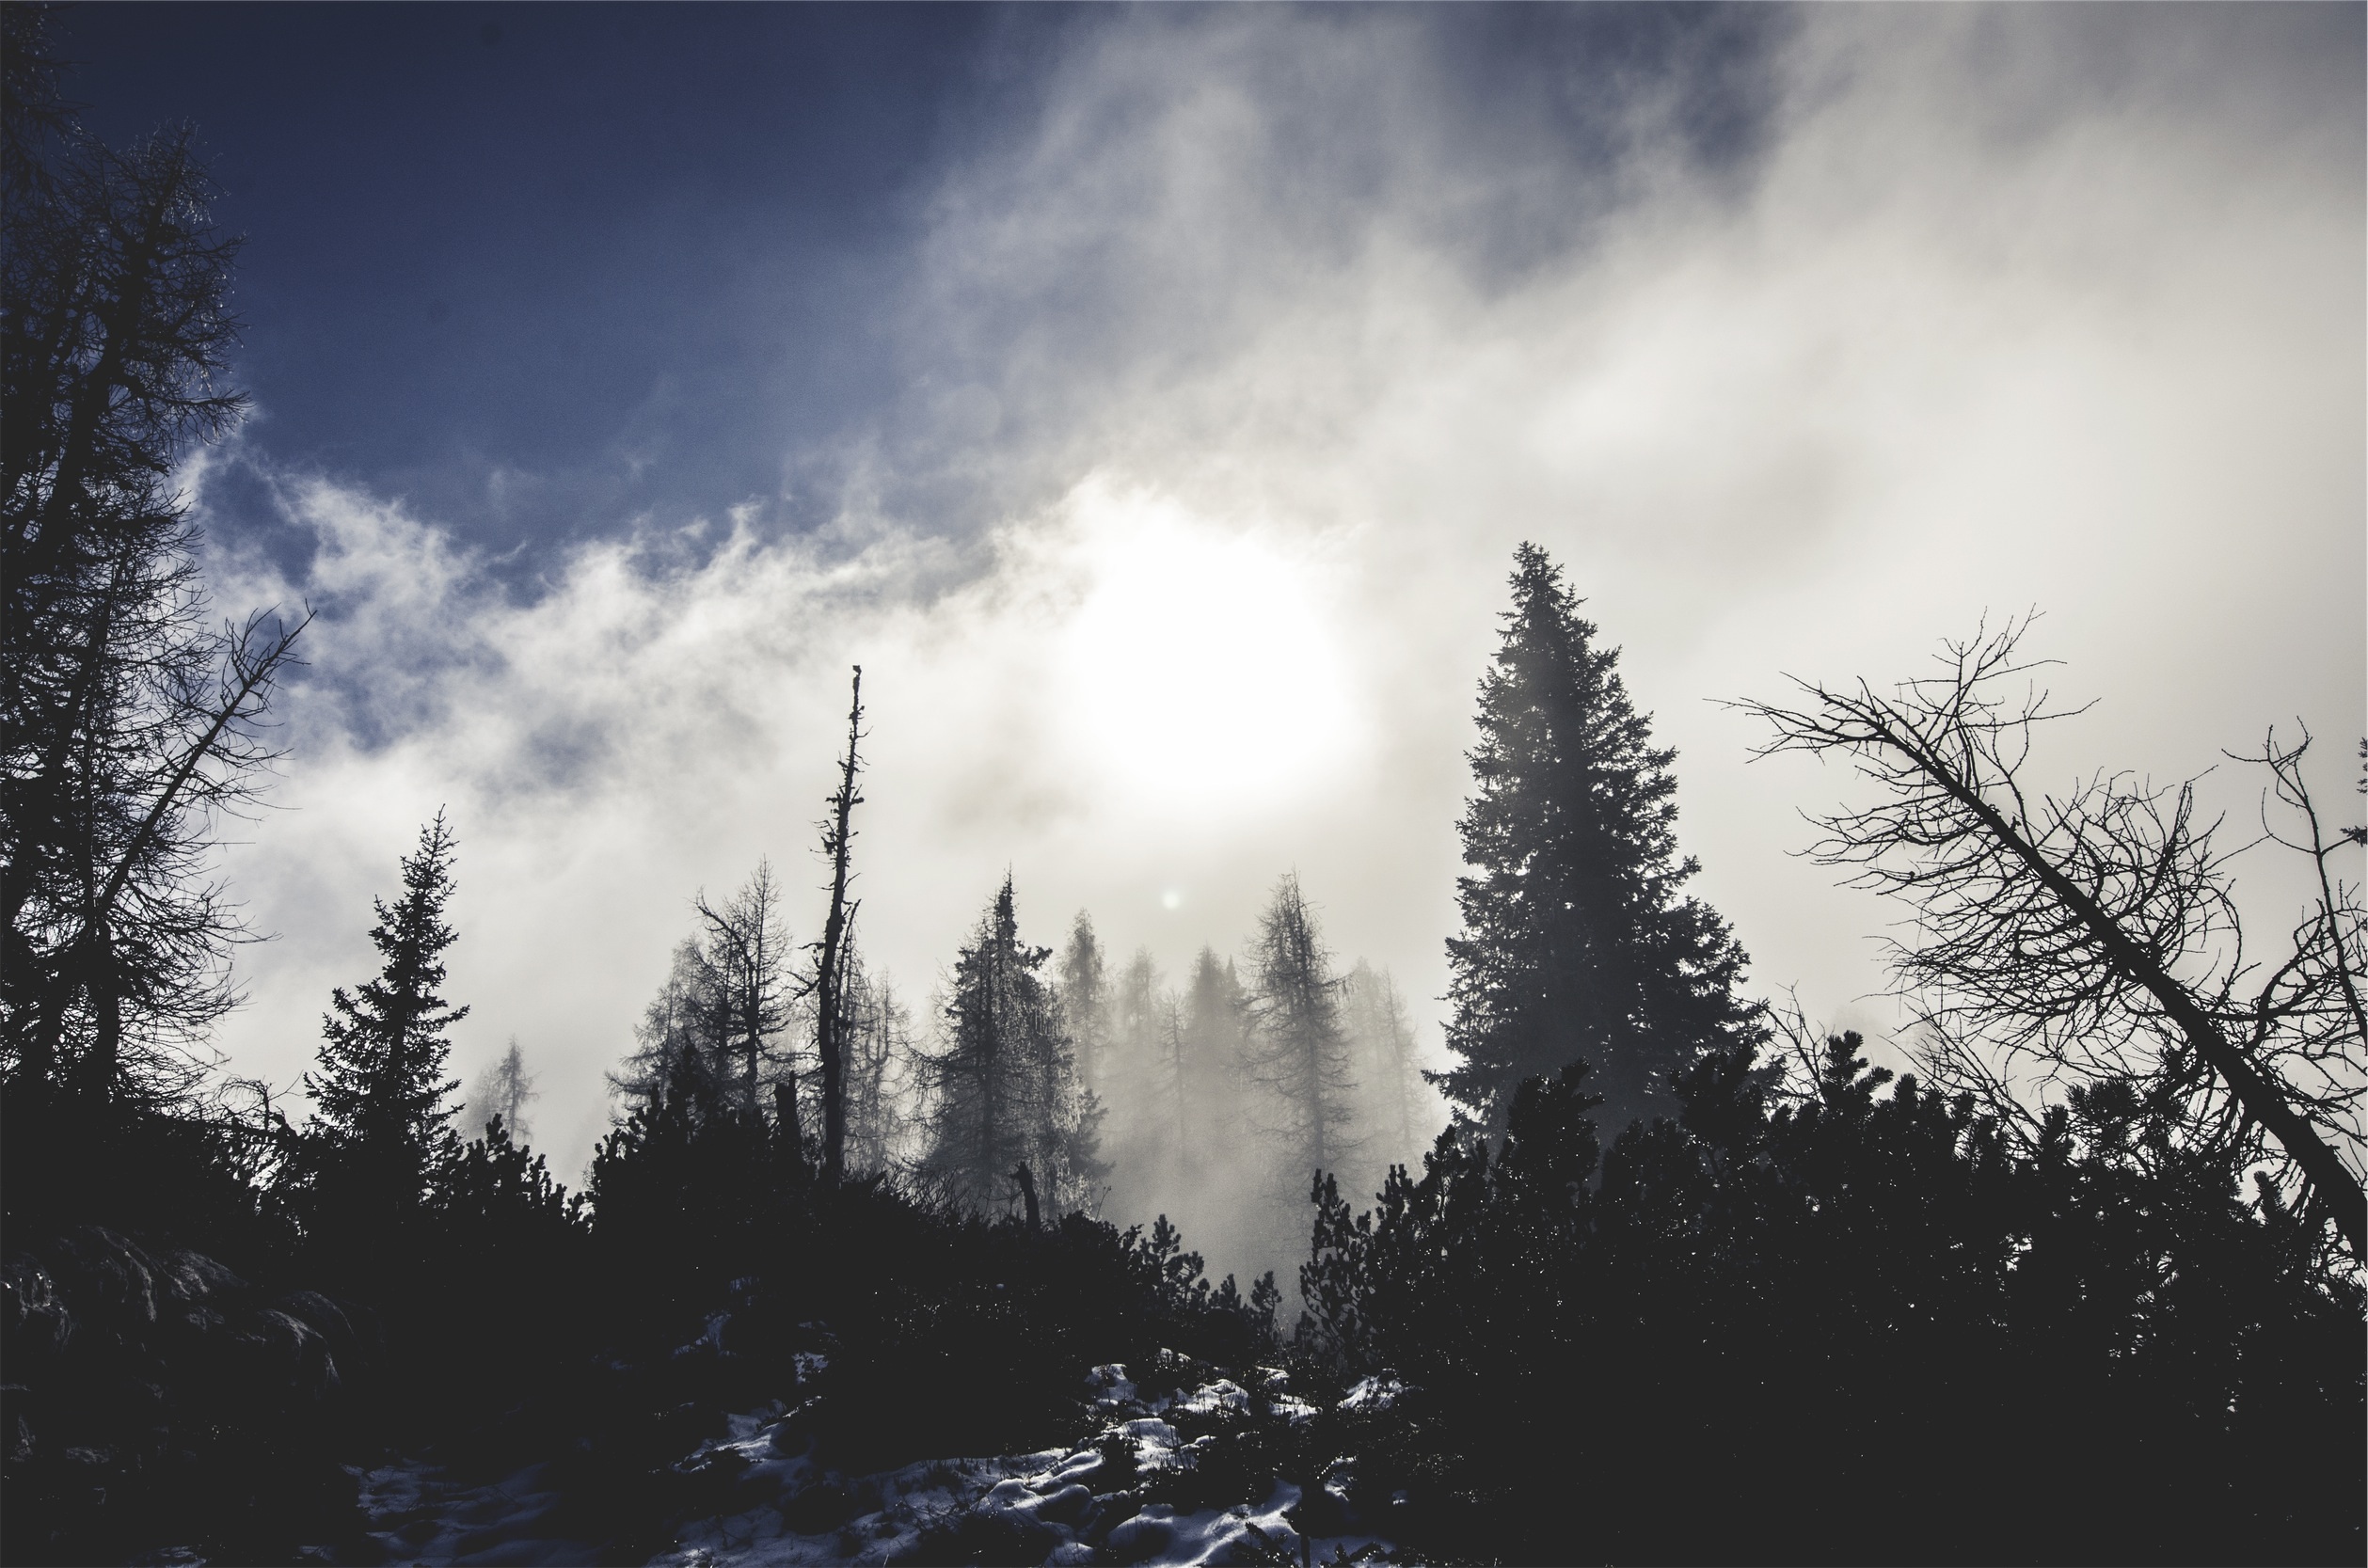
tree, nature, forest, branch, mountain, snow, cold, winter, light, cloud, plant, sky, sun, fog, mist, sunlight, morning, frost, dawn, atmosphere, dusk, mystery, weather, darkness, clouds, breakthrough, atmospheric phenomenon, woody plant